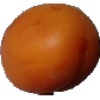
Label: Apricot 1